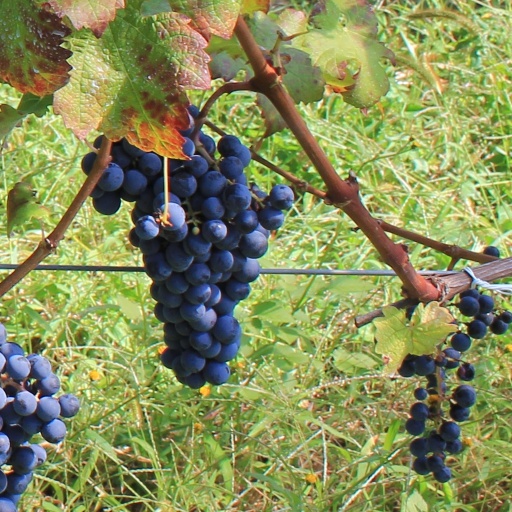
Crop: grape